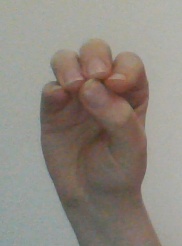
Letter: ha